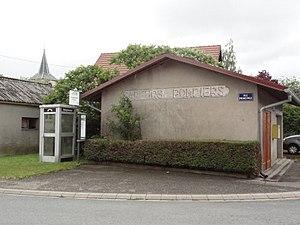
Fleisheim (Moselle) sapeurs-pompiers
Fleisheim est une commune française située dans le département de la Moselle en région Grand Est.